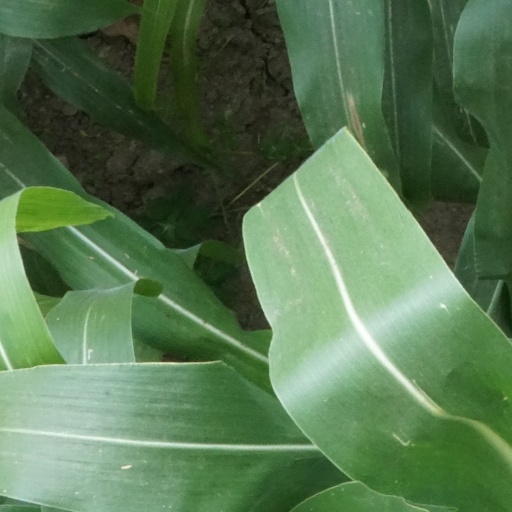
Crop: maize; corn